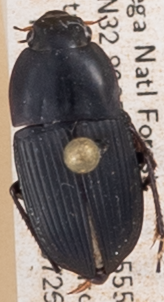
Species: Anisodactylus merula
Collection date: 2017-07-26
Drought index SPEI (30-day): -0.114
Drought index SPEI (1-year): -0.17
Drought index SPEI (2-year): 0.072